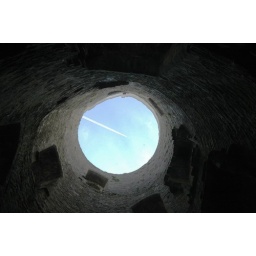
an airplane pulls a contrail over the tower of the 11th century castle at Tretower in Wales